Archaeology of Greece

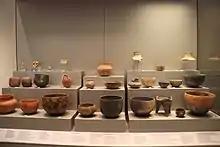
Neolithic pottery from Ancient Greece

Following the introduction of agriculture, Neolithic Greece saw its first wave of Pottery; the vessels that have been uncovered are thus assumed to have been used for cooking, eating and storing the crop yields of farming settlements. Early Neolithic pottery shows no sign of burning (indicating food was instead cooked directly over a fire) and are simple in shape. Pottery of Middle Neolithic Greece does show signs of being used over a fire. Middle and Late Neolithic Greece shows signs of design transformation for pottery with more elaborately decorated tableware; an example of this 'new' pottery is Middle Neolithic Sesklo Ware (red geometric designs on a pale background).